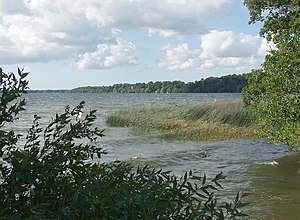
Furesø / Historie / Efter istiden
Søen set fra den sydlige ende ved Frederiksdal
Furesøen set fra den sydlige ende ved Frederiksdal. da:Furesø
Furesø, der er Danmarks dybeste sø, ligger i Nordsjælland ca. 12 km i luftlinje fra Københavns centrum. Den ejes af Miljøministeriet og administreres af Naturstyrelsens lokale enhed i Østsjælland. Den er en del af Mølleå-systemet, samt den største sø i dette system. Søen tilføres vand fra Mølleåen, som udspringer i afløbet fra Bastrup sø og løber gennem Farum sø, før den kommer ind i Furesø ved Fiskebæk og løber ud ved Frederiksdal, og videre til Lyngby sø og Bagsværd sø, før den efter 40 km ender i Øresund. Desuden tilføres vand til Furesø via en kanal fra Vejlesø.